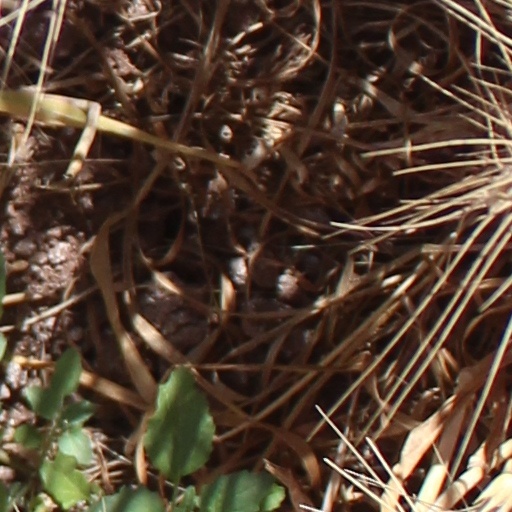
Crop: wheat